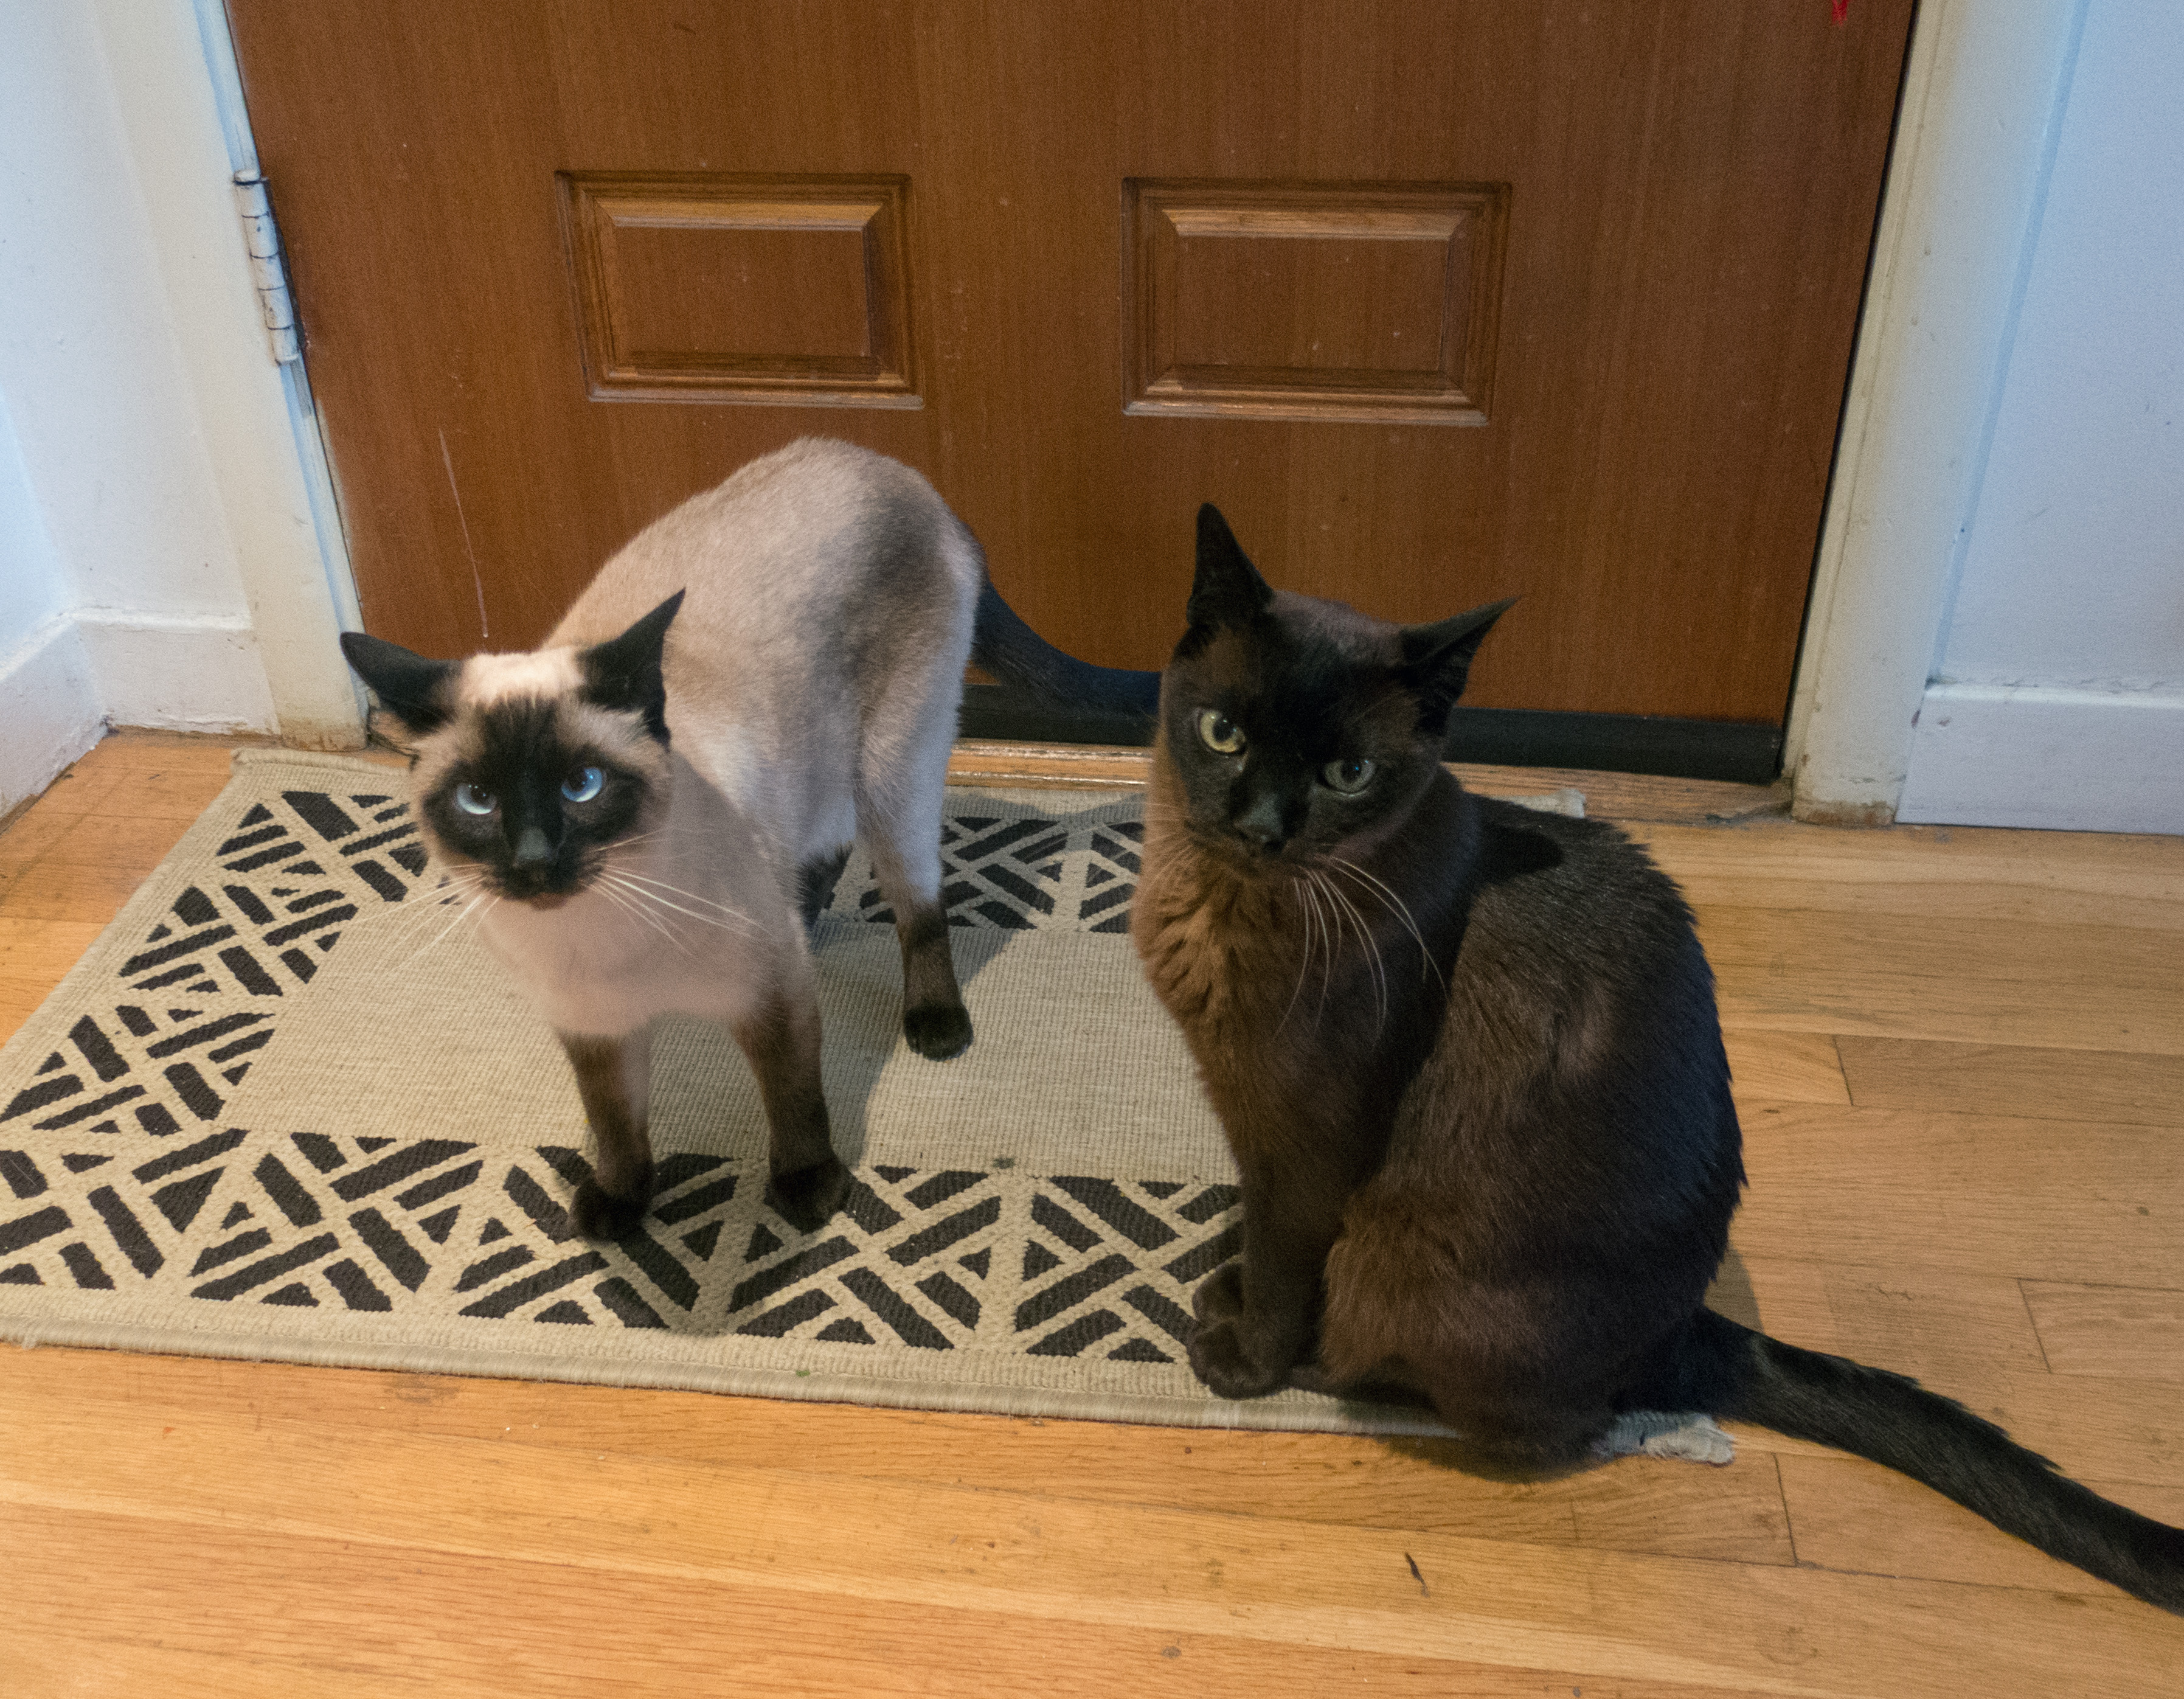
kitten, cat, mammal, black cat, whiskers, feliscatus, vertebrate, chat, siamese, burmese, small to medium sized cats, cat like mammal, tonkinese